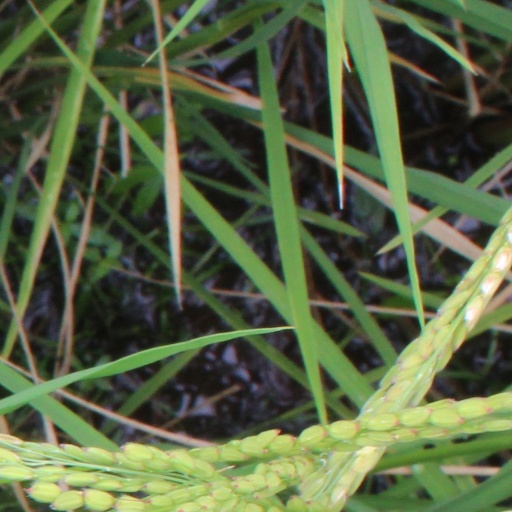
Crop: rice